François-Xavier Ross

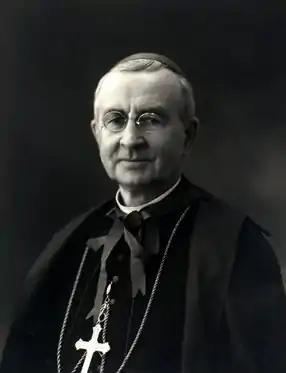
Francois-Xavier Ross.PNG

François-Xavier Ross (born 1869 in Grosses-Roches) was a Canadian clergyman and prelate for the Roman Catholic Diocese of Gaspé. He was appointed bishop in 1922. He died in 1945.